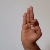
The image shows a hand gesture representing the letter 'F' in Indian Sign Language.